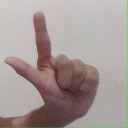
अक्षर: ल